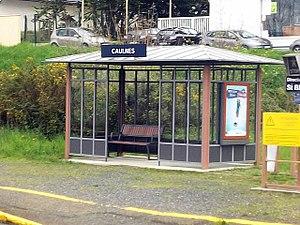
2ème abri quai côté st brieuc
La gare de Caulnes est une gare ferroviaire française de la ligne de Paris-Montparnasse à Brest, située sur le territoire de la commune de Caulnes, dans le département des Côtes-d'Armor en région Bretagne.